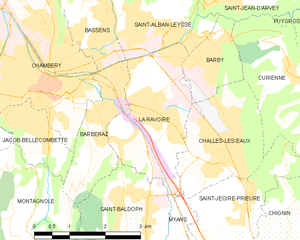
Carte des communes françaises